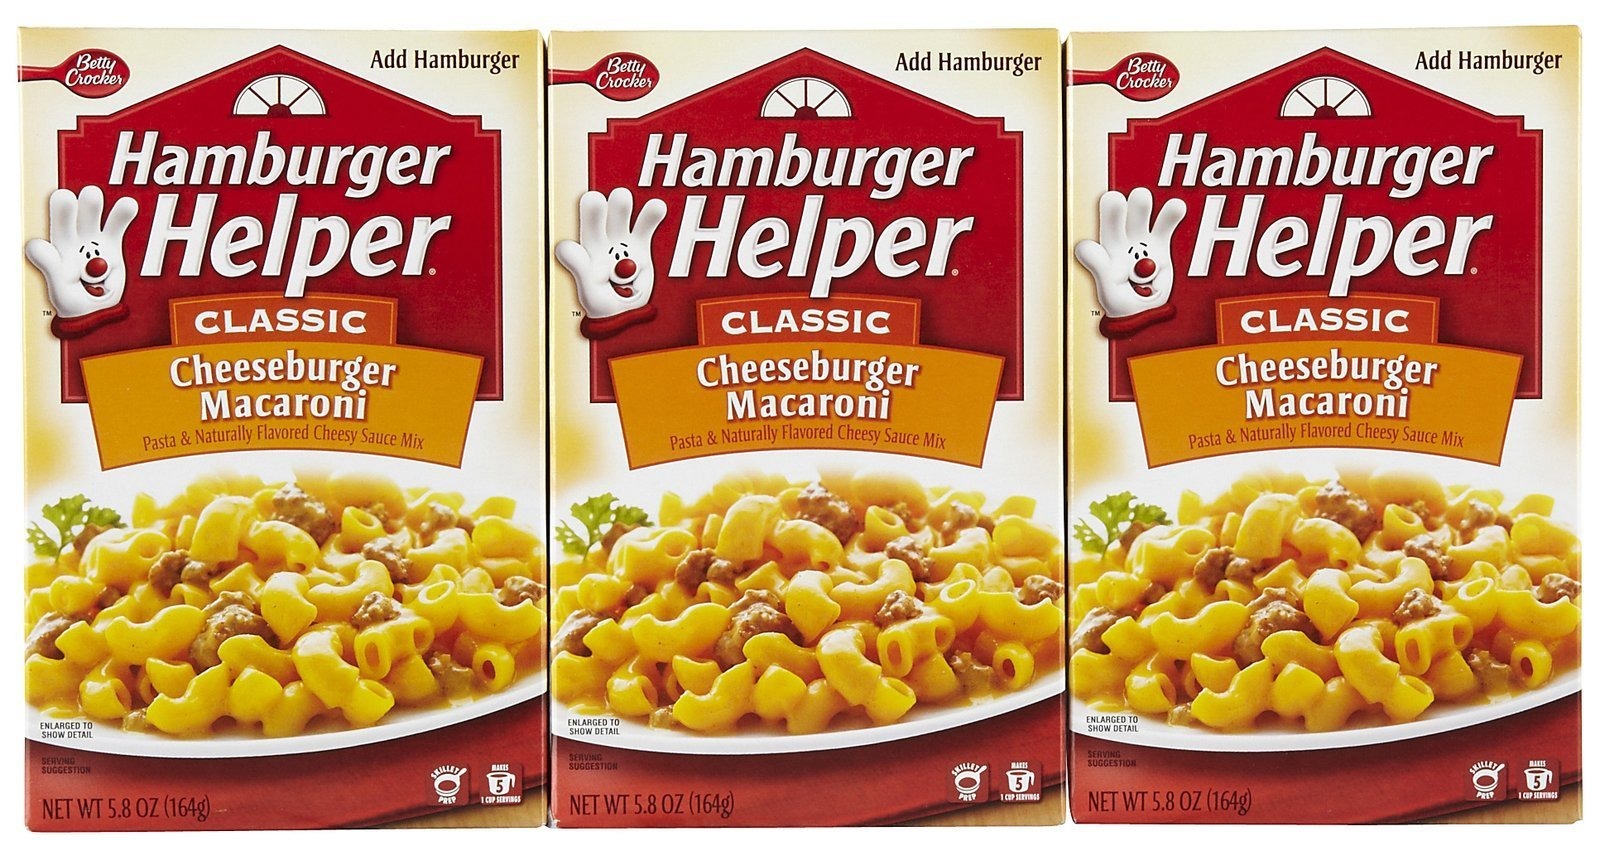
Item Name: Betty Crocker Hamburger Helper Cheeseburger Macaroni, 6 Ounce (Pack of 12)
Bullet Point: Cheeseburger macaroni skillet-meal mix of pasta and cheese sauce mix for hamburger
Value: 72.0
Unit: oz

Price: 2.29